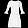
Label: Dress